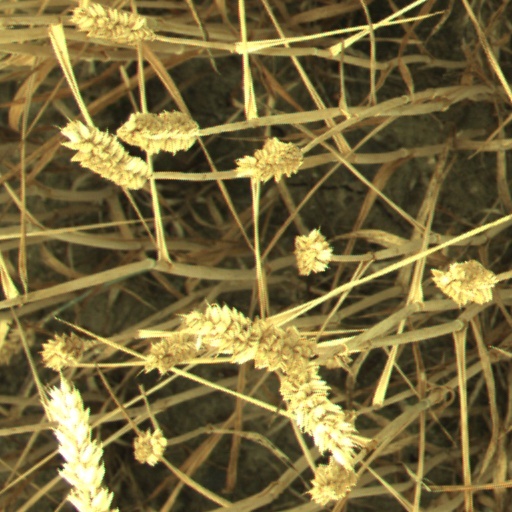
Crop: wheat